Levi Scofield

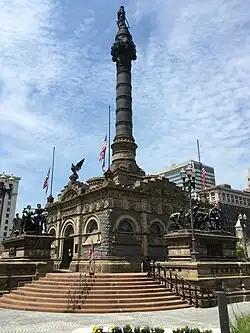
The Cuyahoga County Soldiers' and Sailors' Monument (1894)

Scofield was part of a commission established to construct a memorial to those from Cuyahoga County who served in the Civil War. The commission included a number of prominent local veterans including General James Barnett. Despite significant resistance, the southeast quadrant of Cleveland's Public Square was selected as the location for the structure. Scofield served as both chief architect as well as sculptor for what would become the Cuyahoga County Soldiers' and Sailors' Monument. Both Barnett and Scofield are honored with busts above either main doors. Scofield's name is listed on tablet 14. The monument opened in 1894 with a dedication ceremony attended by William McKinley. It remains open to the public and free to visit to this day.